Annibale Gatti

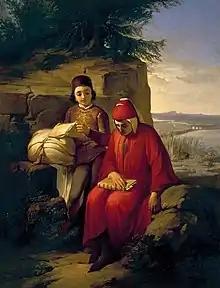
"Dante in esilio" ("Dante in exile") by Annibale Gatti (current location:

He was born in September 1828, in Forlì. He moved to Florence by 1830. In 1843, he enrolled in the Academy of Fine Arts of Florence. He became friends with the architect Giuseppe Poggi, and was employed in numerous restoration projects in Tuscany. He frescoed for the Palazzo Lanfranchi-Toscanelli in Pisa. In 1861, he decorated the Throne Room in the Pitti Palace. He decorated the ceiling of the Teatro Verdi in Pisa, where he also painted the sipario (or theater curtain). He became professor in the Florentine Academy and appointed Knight of the Order of the Crown of Italy. He died in 1909, aged 80 or 81.